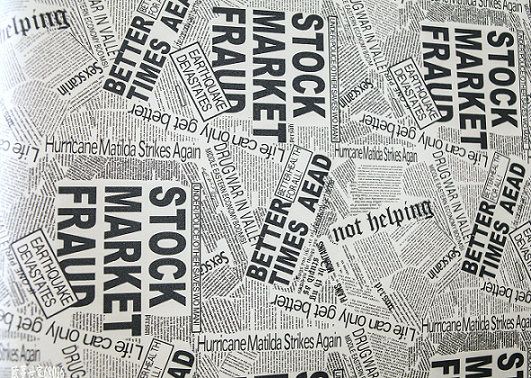
Label: paper